Bukit Jalil

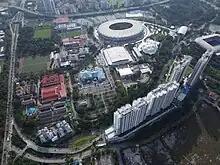
Stadium Nasional Bukit Jalil, aerial photo

Bukit Jalil has strategic connections to other parts of Klang Valley via the Damansara–Puchong Expressway (LDP) and Puchong–Sungai Besi Highway. It is also accessible via the KESAS Highway, Maju Expressway, MEX Highway and New Pantai Expressway (NPE). It is served by the Sri Petaling Line, Bukit Jalil LRT station, Sri Petaling LRT station, and Awan Besar LRT station.